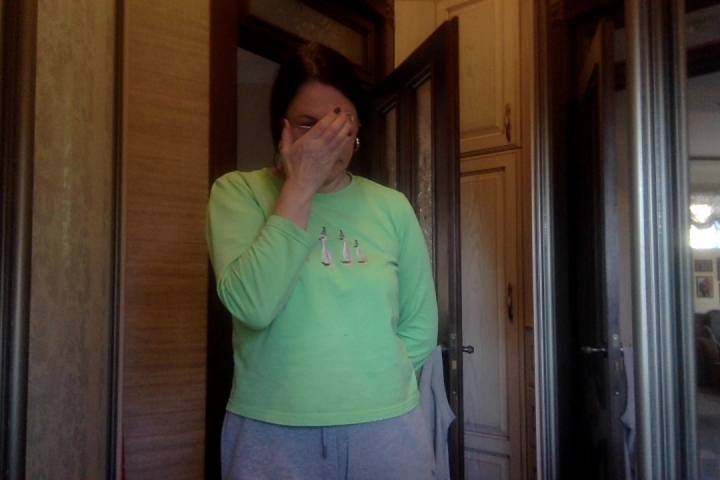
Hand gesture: no_gesture